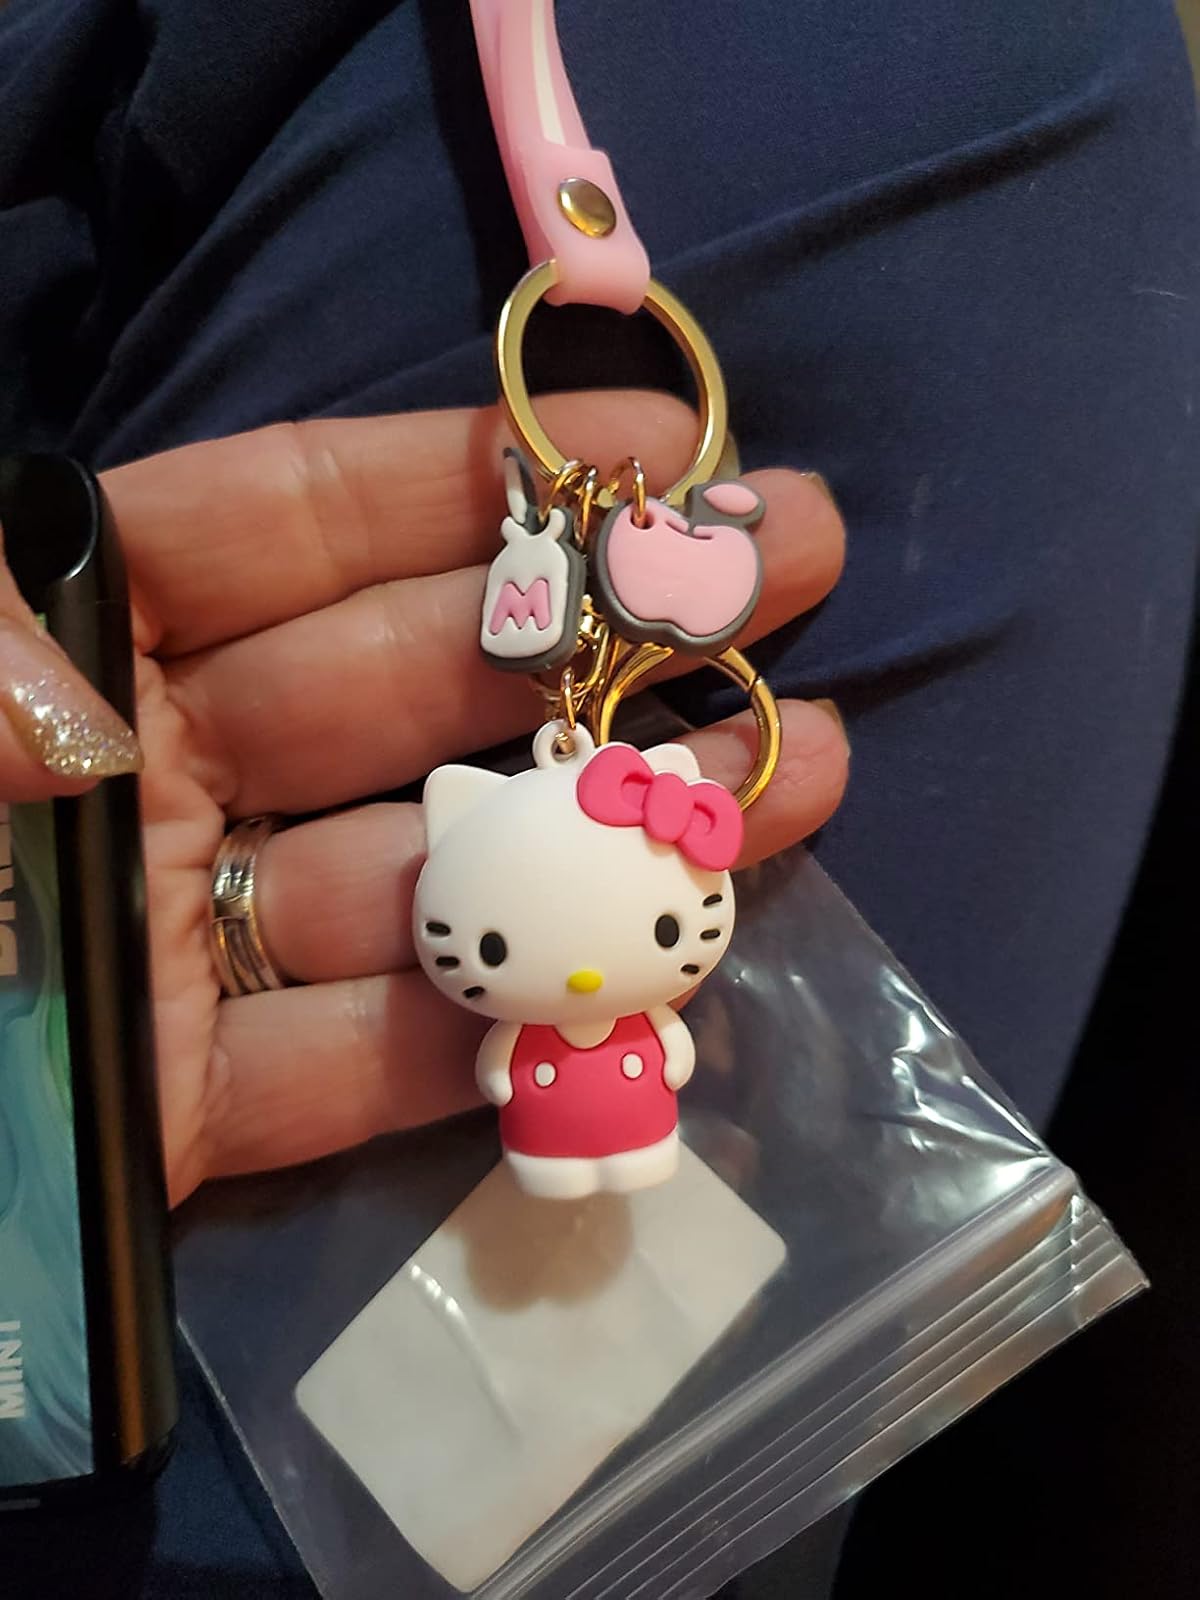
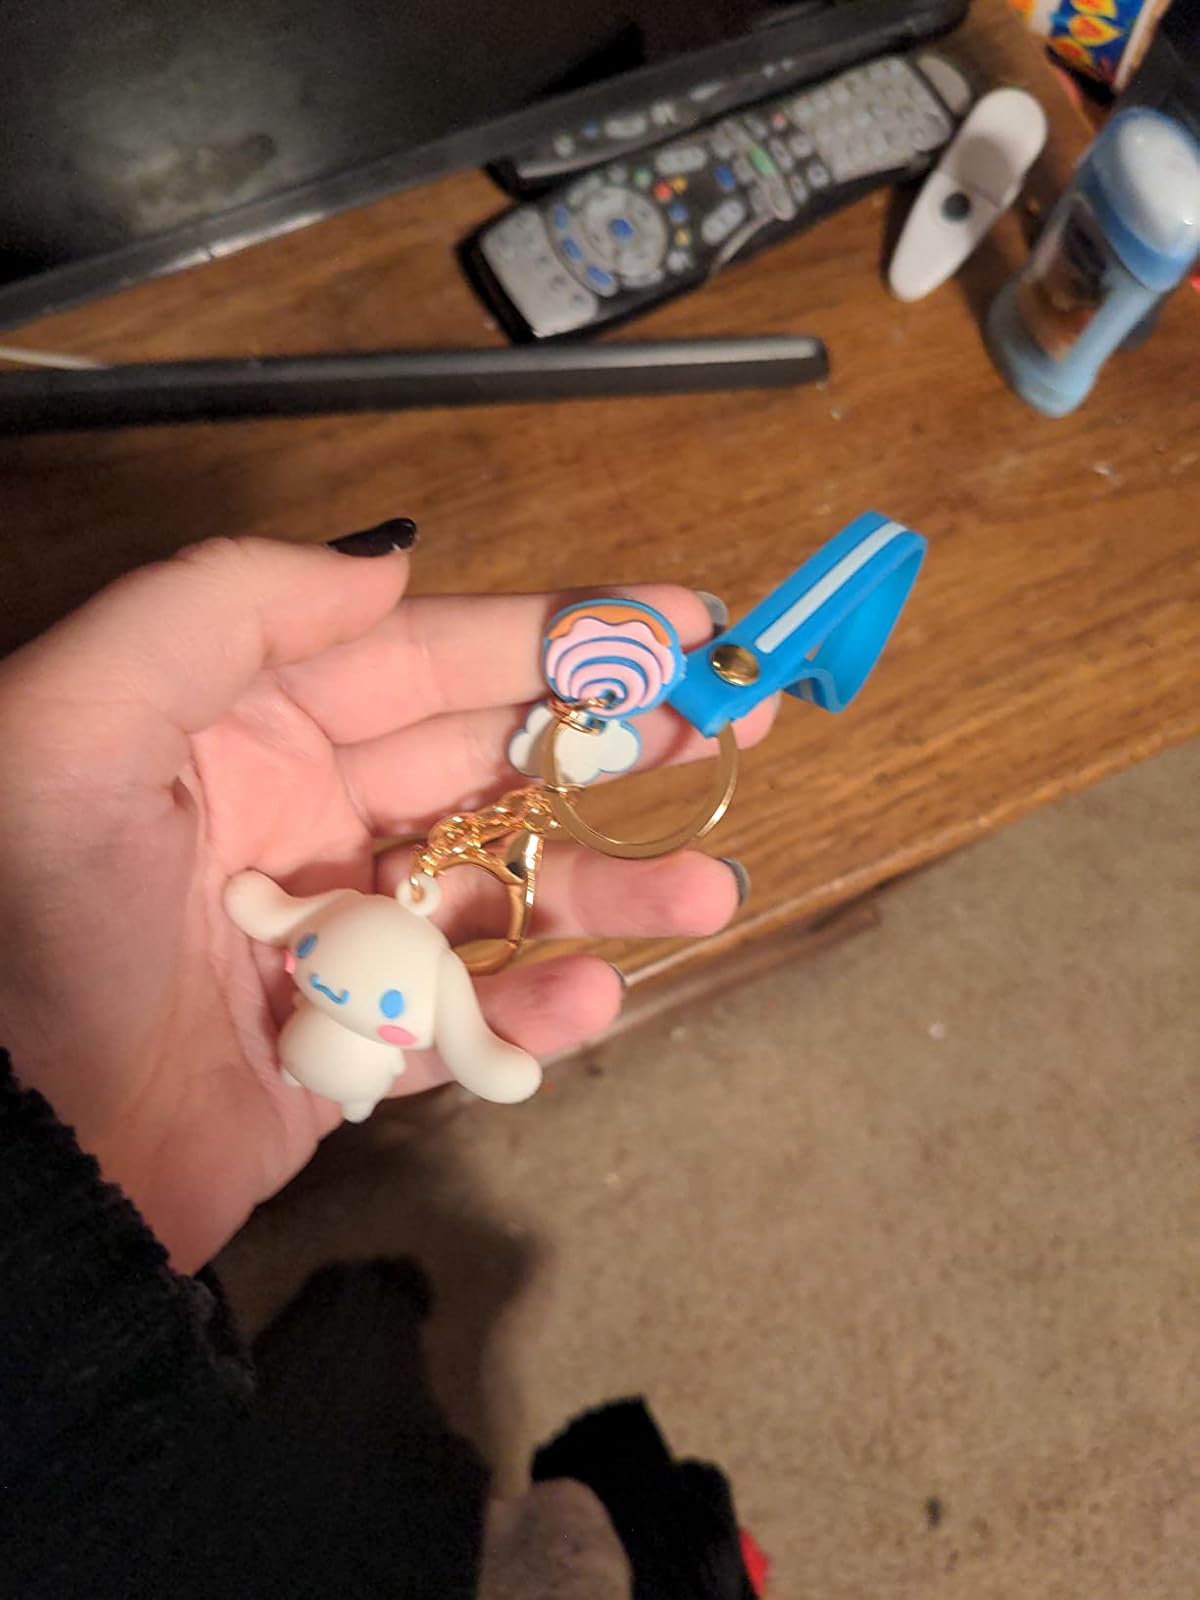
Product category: accessories_keychain
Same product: no